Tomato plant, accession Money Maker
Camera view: tilt-top (135 deg); turntable rotation: 0 degrees
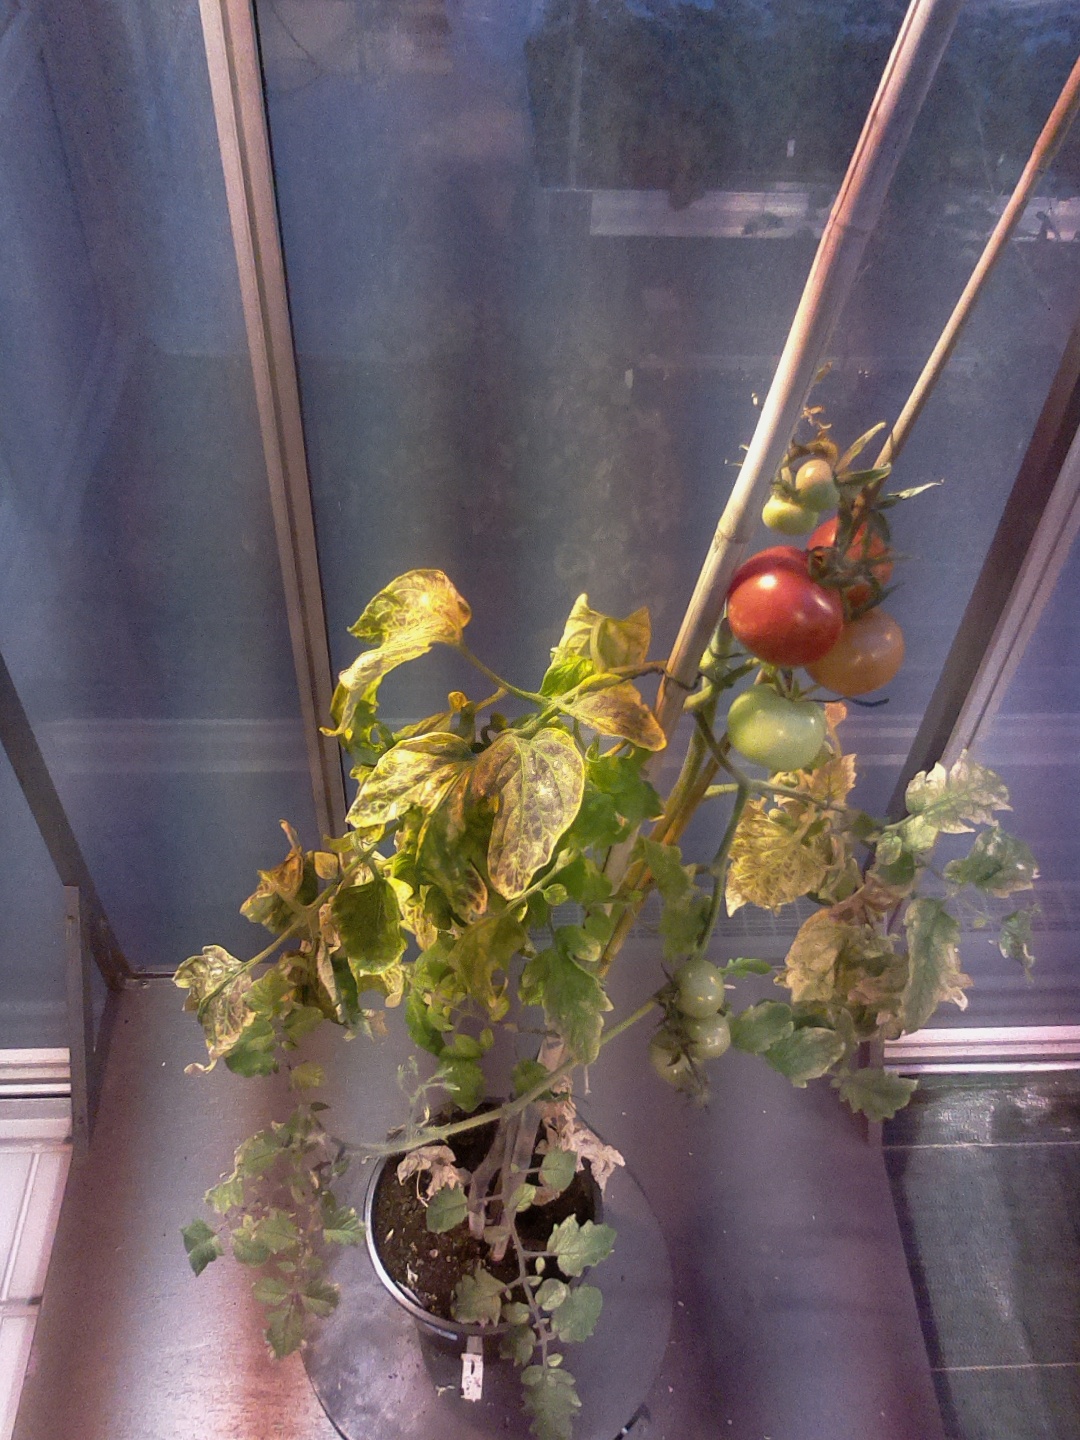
BBCH growth stage 82: 20%-30% of fruits show typical fully ripe color